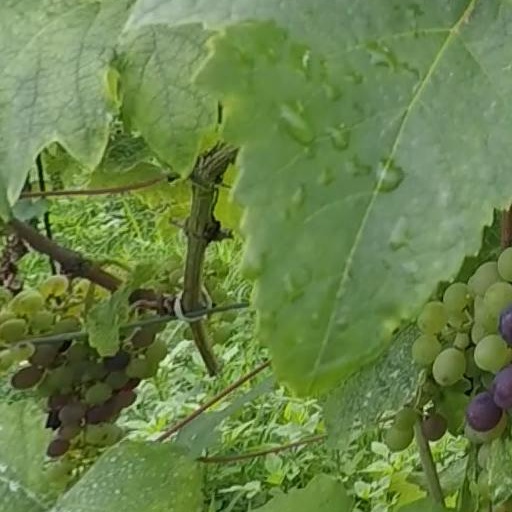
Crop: grape